Kiel

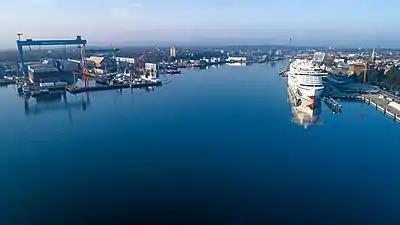
Port of Kiel

There are a number of sports venues in Kiel, most notably the Wunderino Arena (formerly known as Baltic Sea Hall or "Ostseehalle"), which is the home ground of one of the most successful team handball clubs in the world and multiple German champion, THW Kiel. Holstein Kiel, an association football club, which plays at Holstein-Stadion, plays in the Bundesliga in the 2024–2025 season for the first time in the club's history.